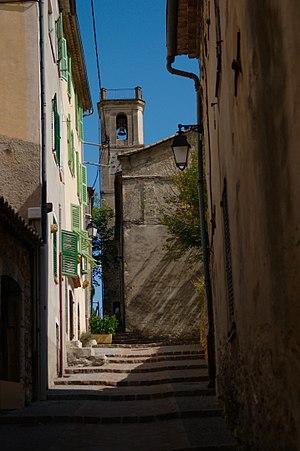
Photo de Roquesteron
Roquestéron est une commune française située dans le département des Alpes-Maritimes, en région Provence-Alpes-Côte d'Azur.